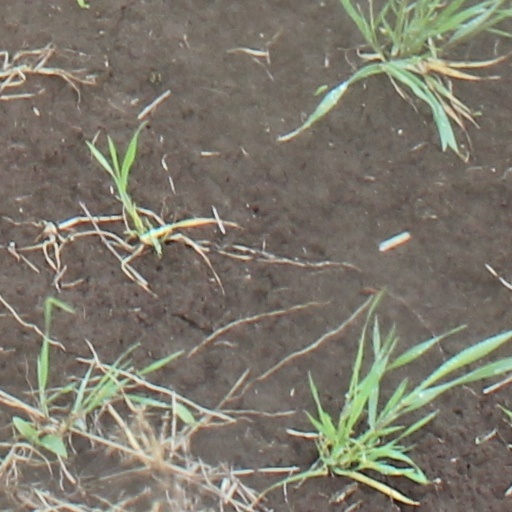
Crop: wheat